Sarah Rivens

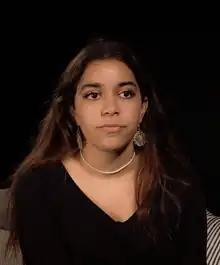
Rivens in 2022

Sarah Rivens (in Arabic: سارة ريفنز) is an Algerian writer born on 19 December 1998 in Algiers.